Wandering Jew

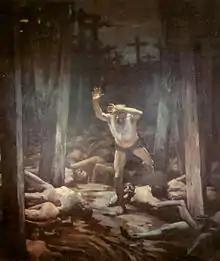
The Wandering Jew by Samuel Hirszenberg (1899)

A variety of names have since been given to the Wandering Jew, including "Matathias", "Buttadeus" and "Isaac Laquedem", which is a name for him in France and the Low Countries in popular legend as well as in a novel by Dumas. The name "Paul Marrane" (an anglicized version of Giovanni Paolo Marana, the alleged author of "Letters Writ by a Turkish Spy") was incorrectly attributed to the Wandering Jew by a 1911 "Encyclopædia Britannica" article, yet the mistake influenced popular culture. The name given to the Wandering Jew in the spy's Letters is "Michob Ader".